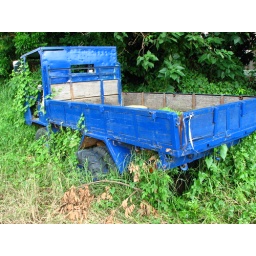
A strange truck found by the side of the road in central-western Taiwan.